Jan Baptist van der Meiren

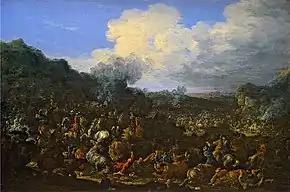
"Cavalry battle"

Jan Baptist van der Meiren painted small landscapes with scenes of Italianised markets and ports in the same vein as Pieter Bout. He also painted cavalry encounters and biblical scenes in exotic landscapes. He occasionally painted the figures in the landscapes of Adriaen Frans Boudewijns.